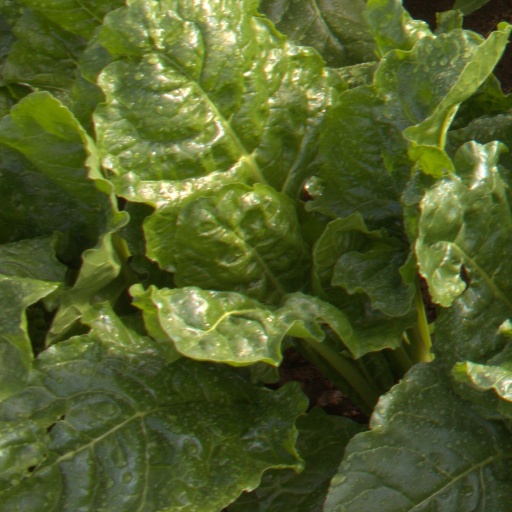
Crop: sugar beet